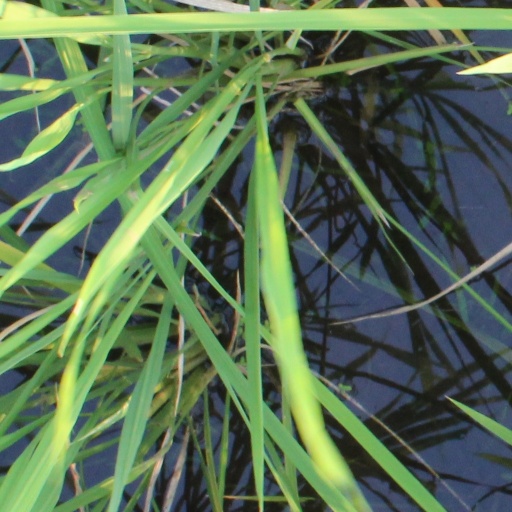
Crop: rice